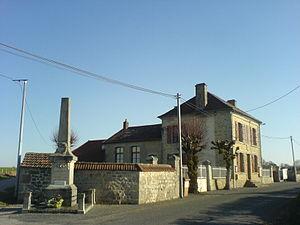
Mairie de Saint-Avit-le-Pauvre
Saint-Avit-le-Pauvre est une commune française située dans le département de la Creuse en région Nouvelle-Aquitaine.